Ludolf Bakhuizen

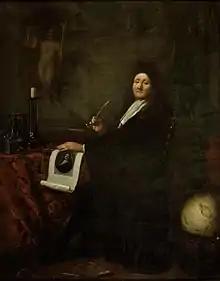
"Self-portrait"

Ludolf Bakhuizen (28 December 1630 or 1632 – 7 November 1708) was a German-born Dutch painter, draughtsman, calligrapher and printmaker. He was the leading Dutch painter of maritime subjects after Willem van de Velde the Elder and Younger left for England in 1672. He also painted portraits of his family and circle of friends.